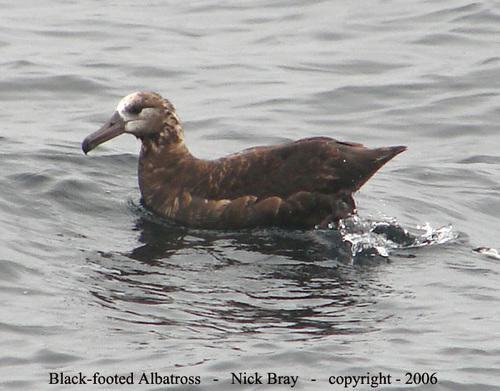
A photo of a black footed albatross